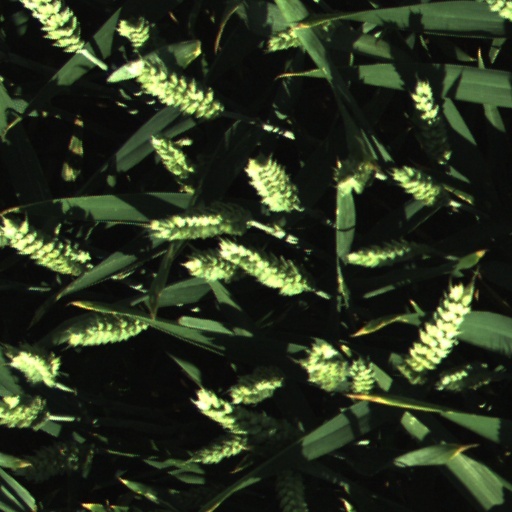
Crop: wheat